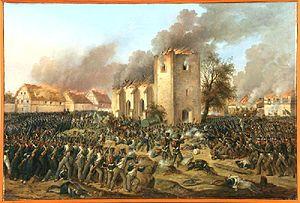
Le régiment d'Illyrie est un régiment d'infanterie levé dans les provinces Illyriennes qui servit dans les rangs de l'Armée napoléonienne.